Ozarde

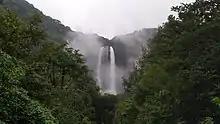
Ozarde Waterfalls; near Koyna Nagar in Maharashtra

Ozarde is a village and gram panchayat in India, situated in Mawal taluka of Pune district in the state of Maharashtra. It encompasses an area of .